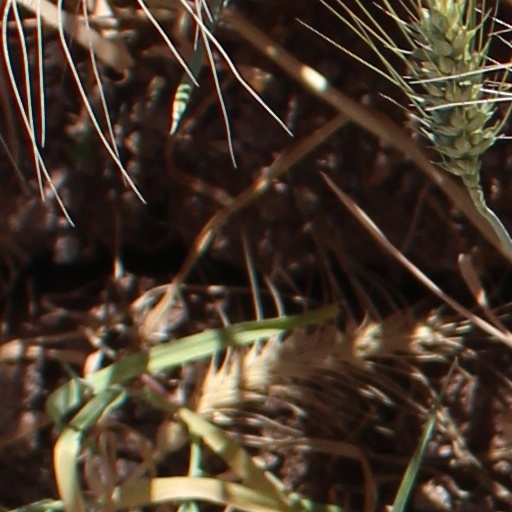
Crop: wheat